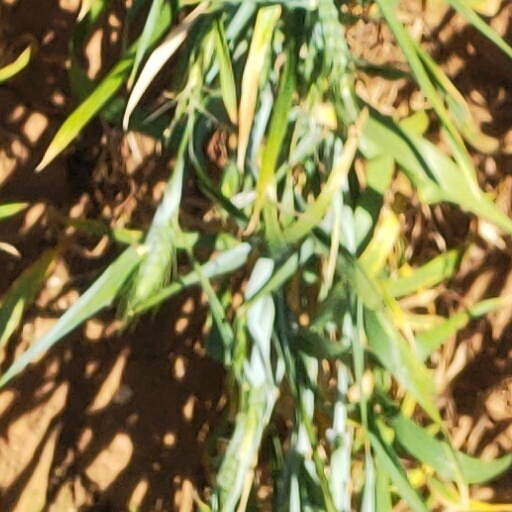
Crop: wheat